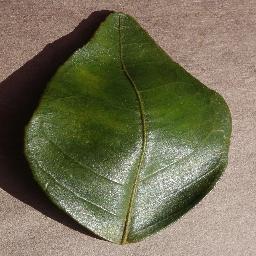
Label: Orange___Haunglongbing_(Citrus_greening)